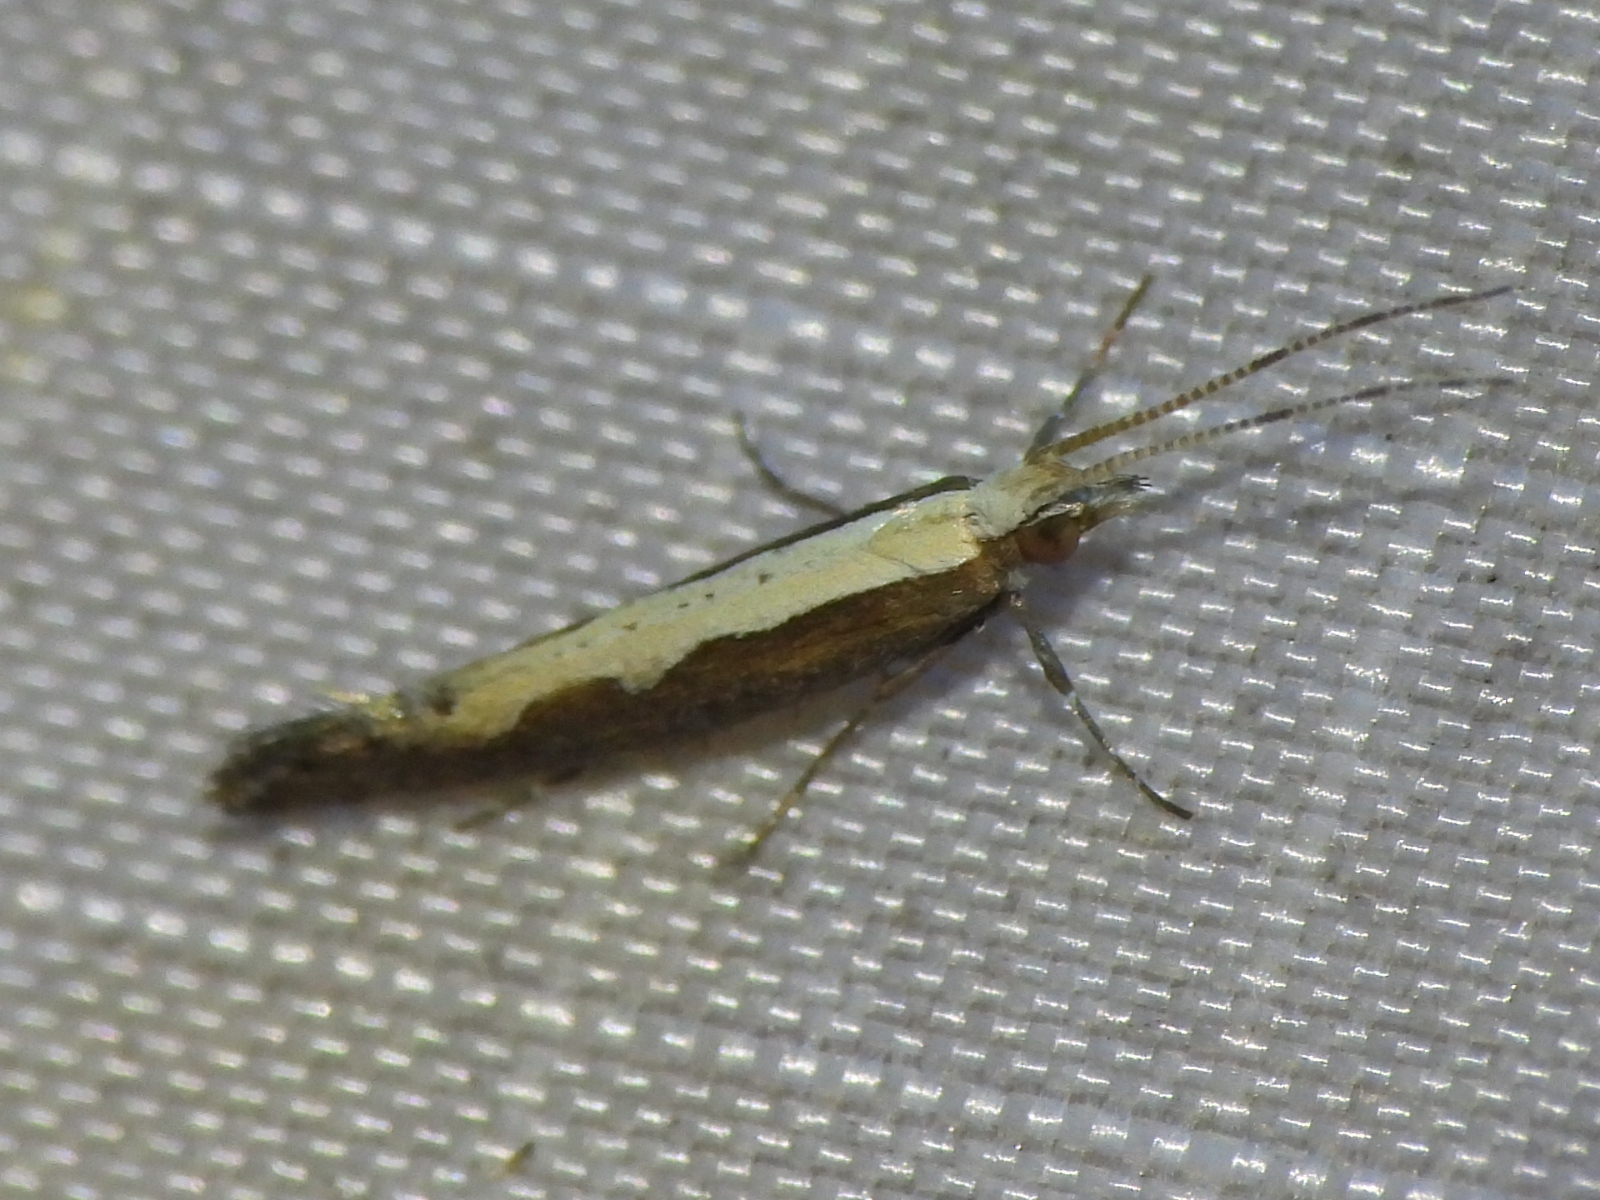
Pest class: diamondback_moth